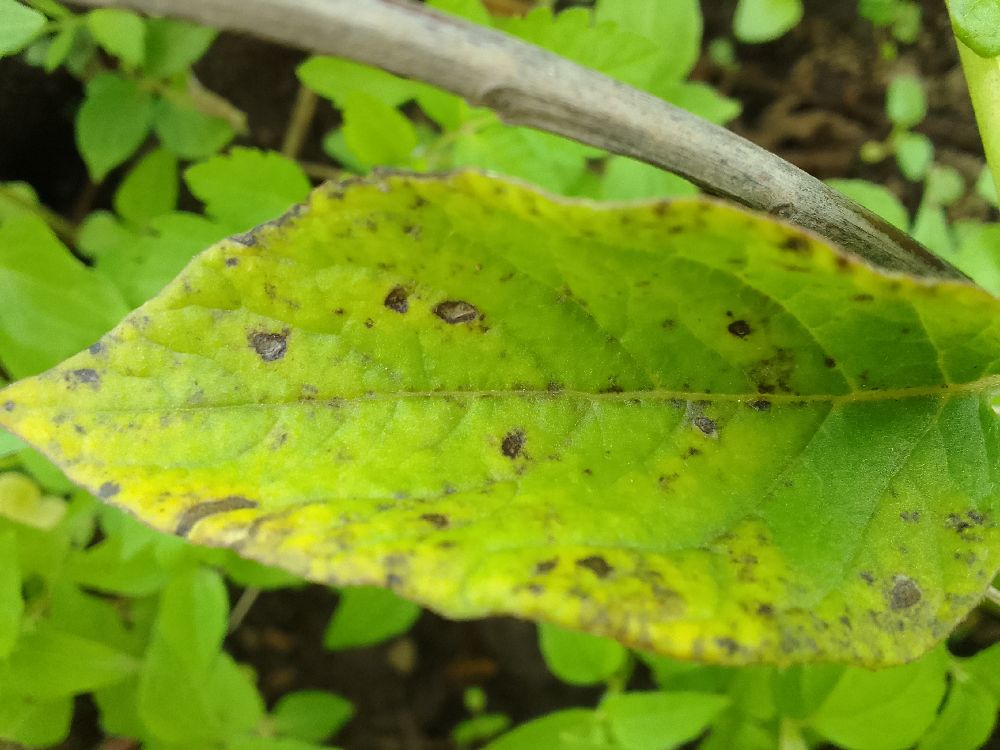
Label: Early blight